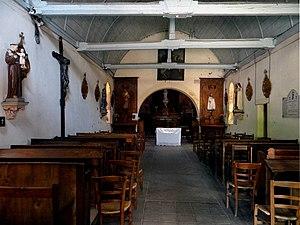
Nef de l'église Saint Jean, Servilly, Allier, France.
L’église Saint-Jean est située à Servilly dans le département français de l‘Allier, en région Auvergne-Rhône-Alpes.